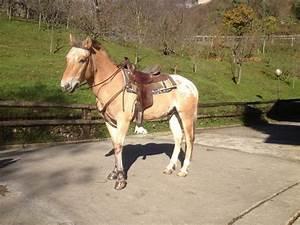
horse